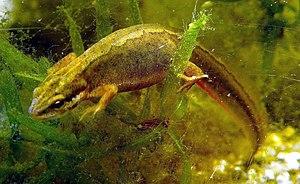
Lissotriton vulgaris est une espèce d'urodèles de la famille des Salamandridae. Elle est appelée en français triton ponctué ou triton lobé ou triton vulgaire ou triton commun. Elle a longtemps été appelée Triturus vulgaris